William Fischer (baseball)

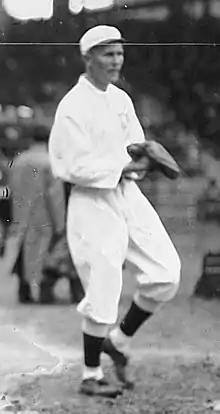
Fischer with the Brooklyn Robins in 1914

William Charles Fischer (March 2, 1891 – September 4, 1945) was a catcher in Major League Baseball.